HMS Royal Arthur (1891)

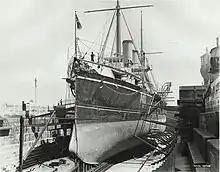
The bow of HMS "Royal Arthur" while drydocked in Sydney.

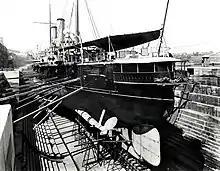
The stern of HMS "Royal Arthur" while drydocked in Sydney.

She was paid off in 1920 and sold in August 1921 for breaking up in Germany.